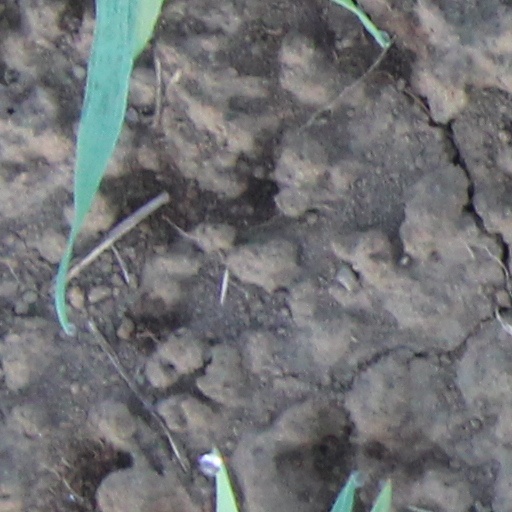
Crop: wheat